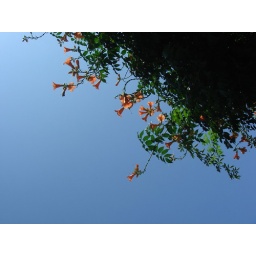
a flower should be higher in the sky